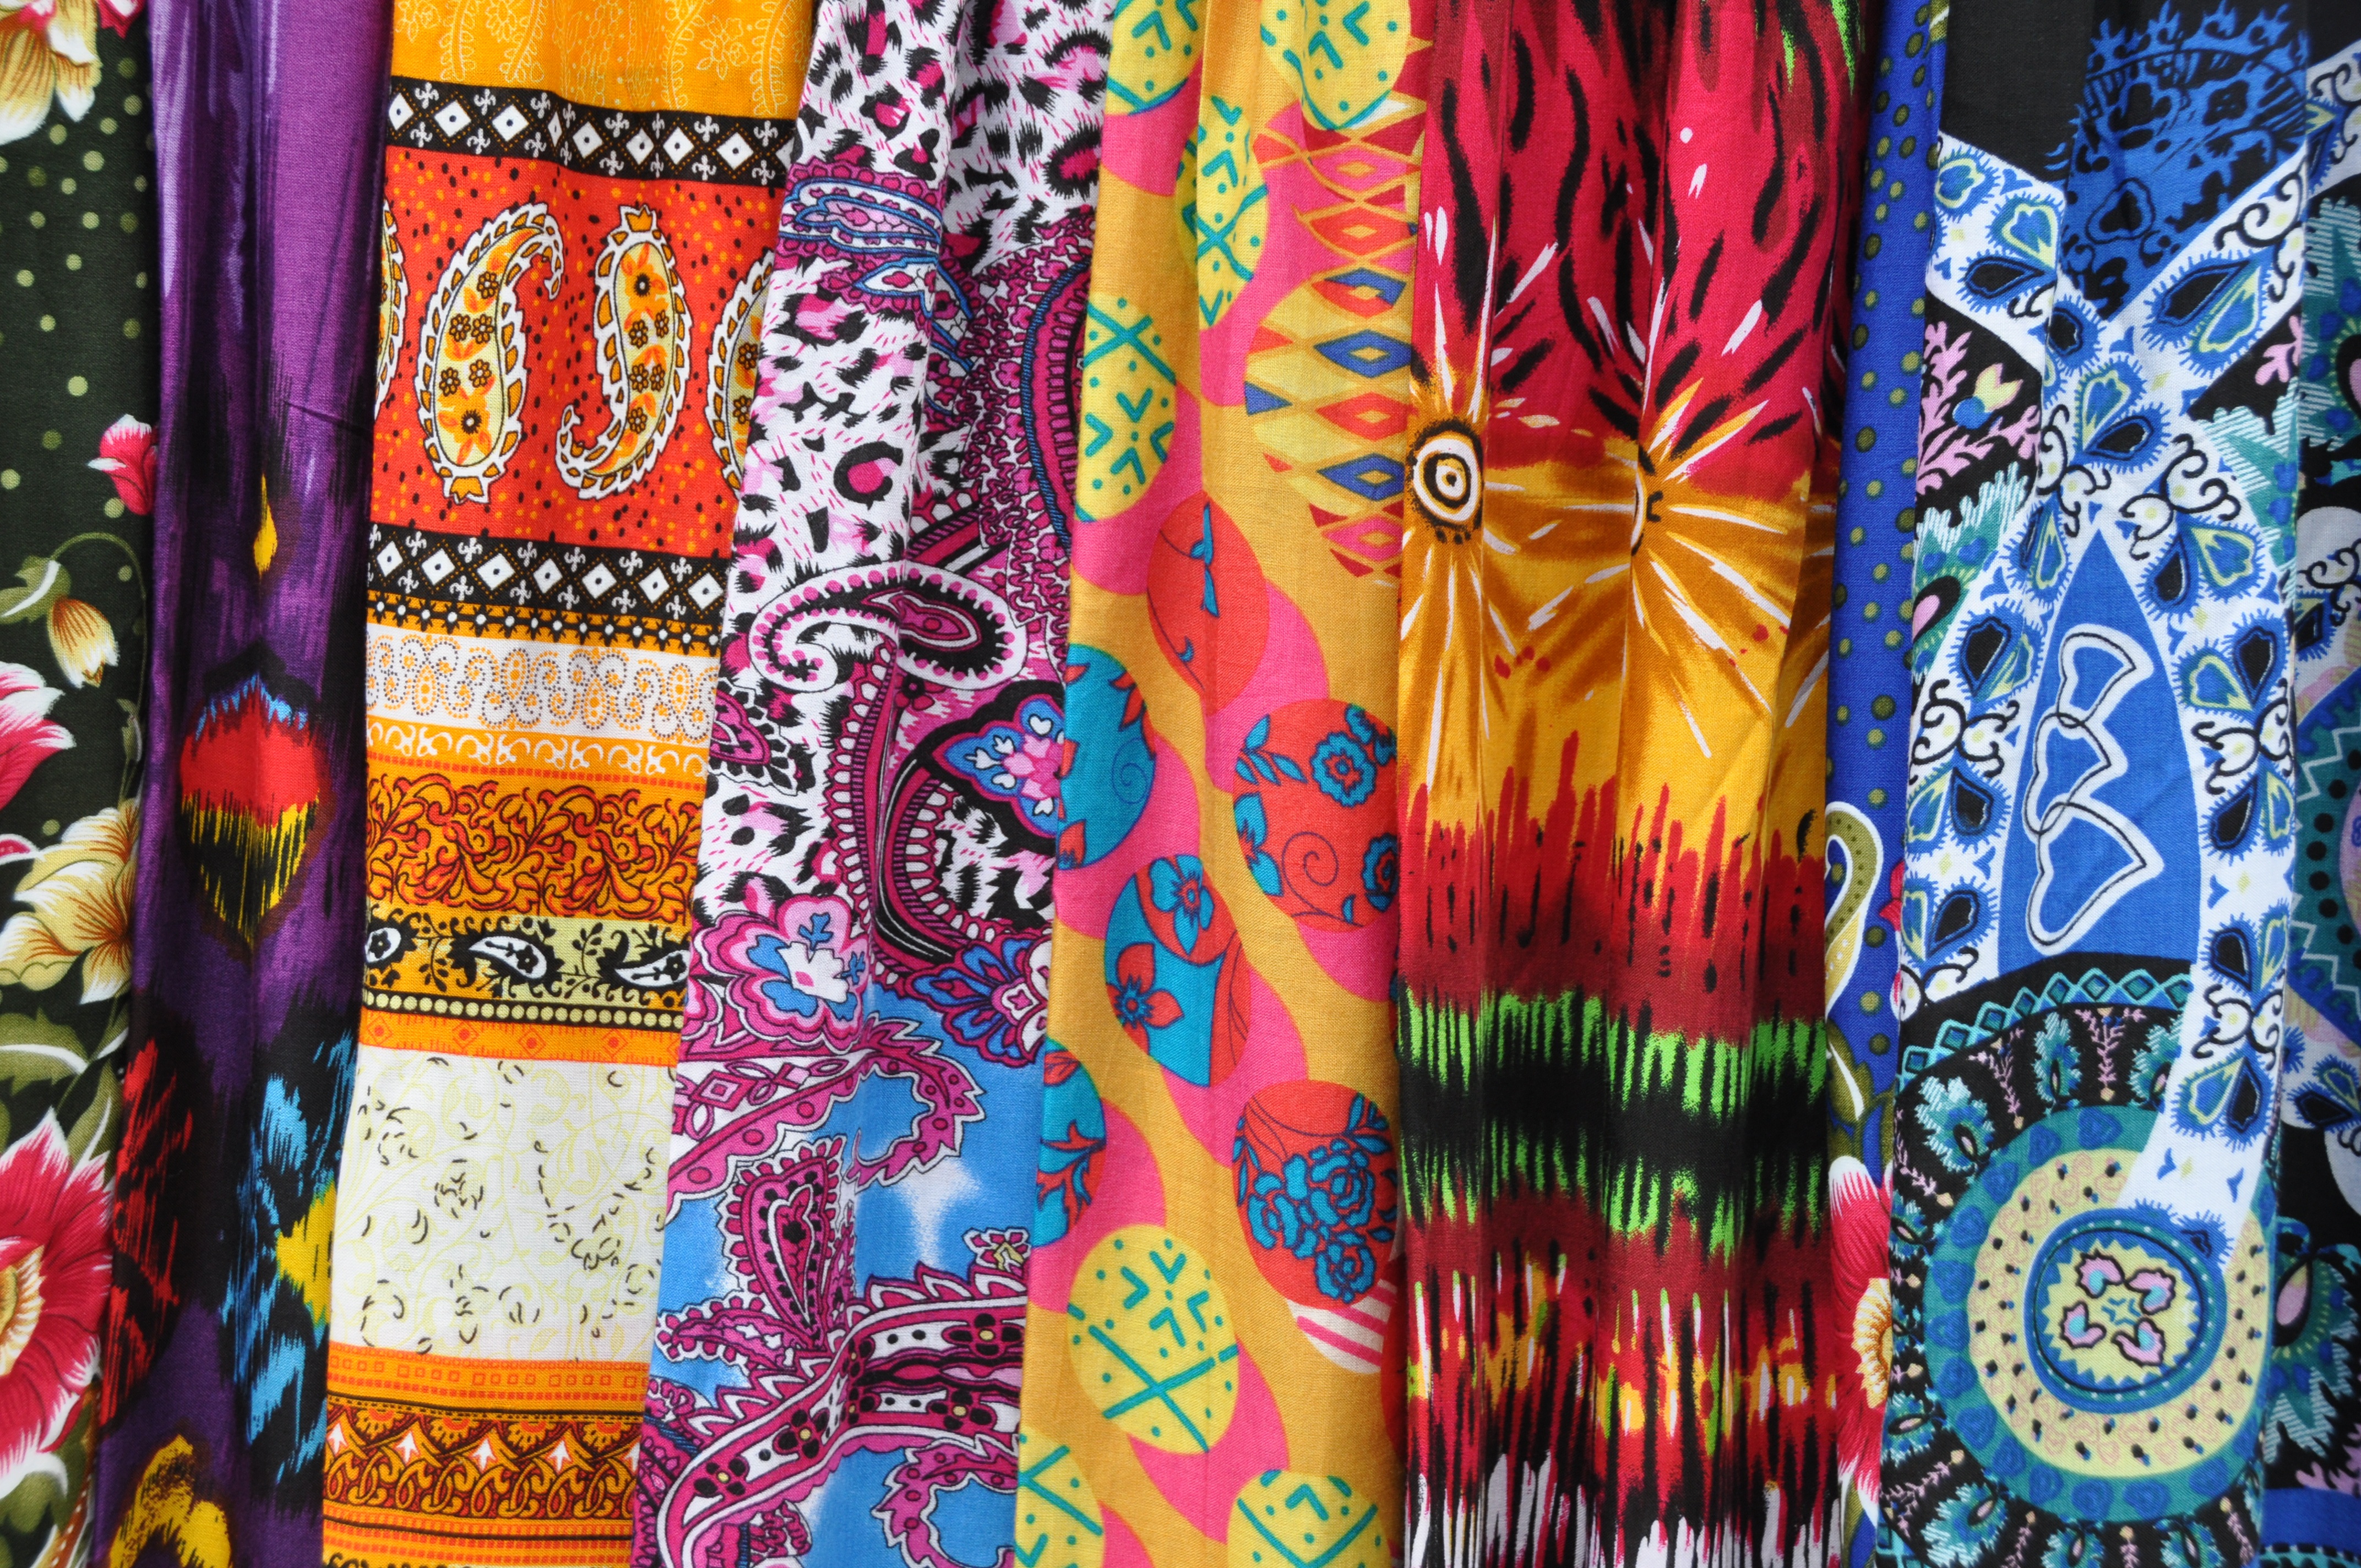
beach, travel, pattern, color, textile, art, psychedelic art